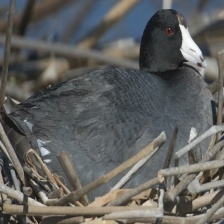
Species: AMERICAN COOT
Scientific name: FULICA AMERICANA